Isabel Prieto de Landázuri

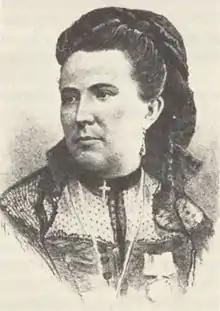

Isabel Ángela Prieto González Bango (1 March 1833 – 28 September 1876), better known as Isabel Prieto de Landázuri, was a Spanish poet and dramatist, considered "one of the first women to enter the literary canon of Mexico in the 19th century," since this country was where she created most of her literary legacy.